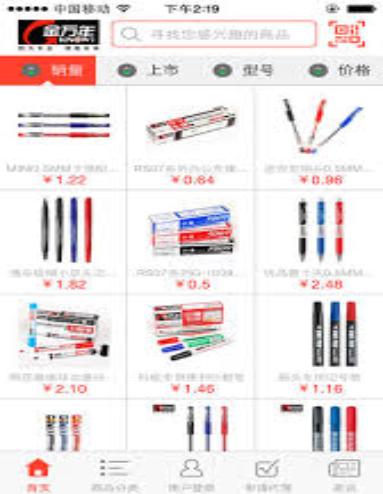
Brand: kimani
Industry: Necessities